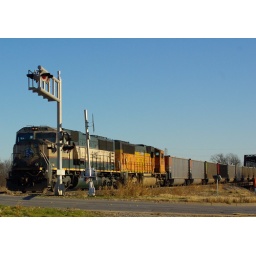
Someone fell from one of these engines onto a train trestle over the Trinity river near  downtown Fort Worth.